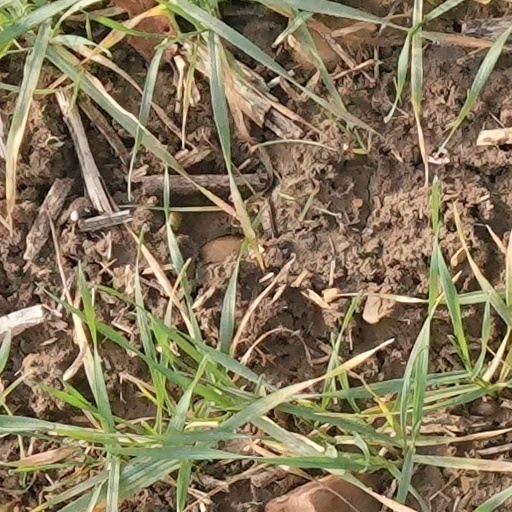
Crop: wheat